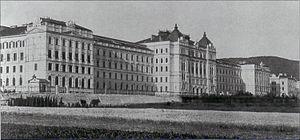
L’Académie Impériale du Génie Militaire est une école d'officiers fondée en 1717 par la monarchie des Habsbourg. L'adresse de l’académie a changé à plusieurs reprises : d'abord implantée à Vienne, elle a ensuite déménagé à Klosterbruck près de Znaim, de 1869 à 1904 dans la Stiftskaserne de Vienne et enfin de 1904 à 1918 à Mödling.